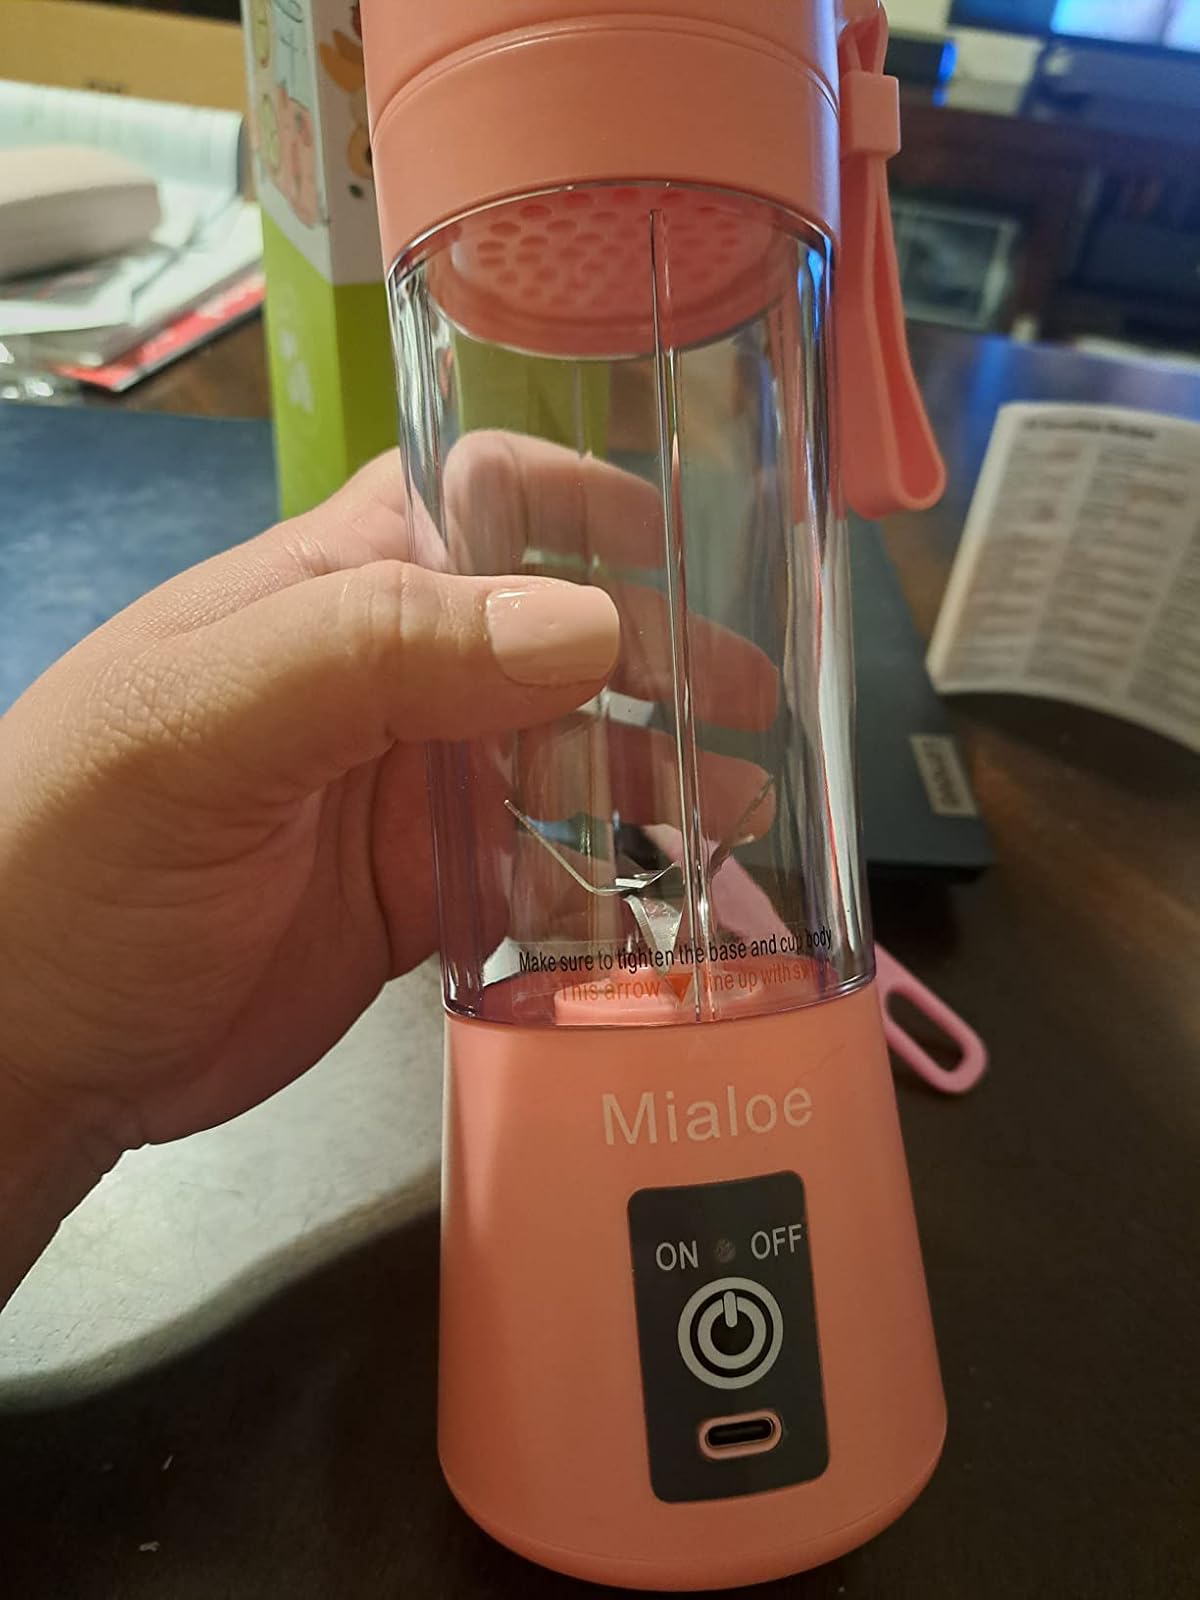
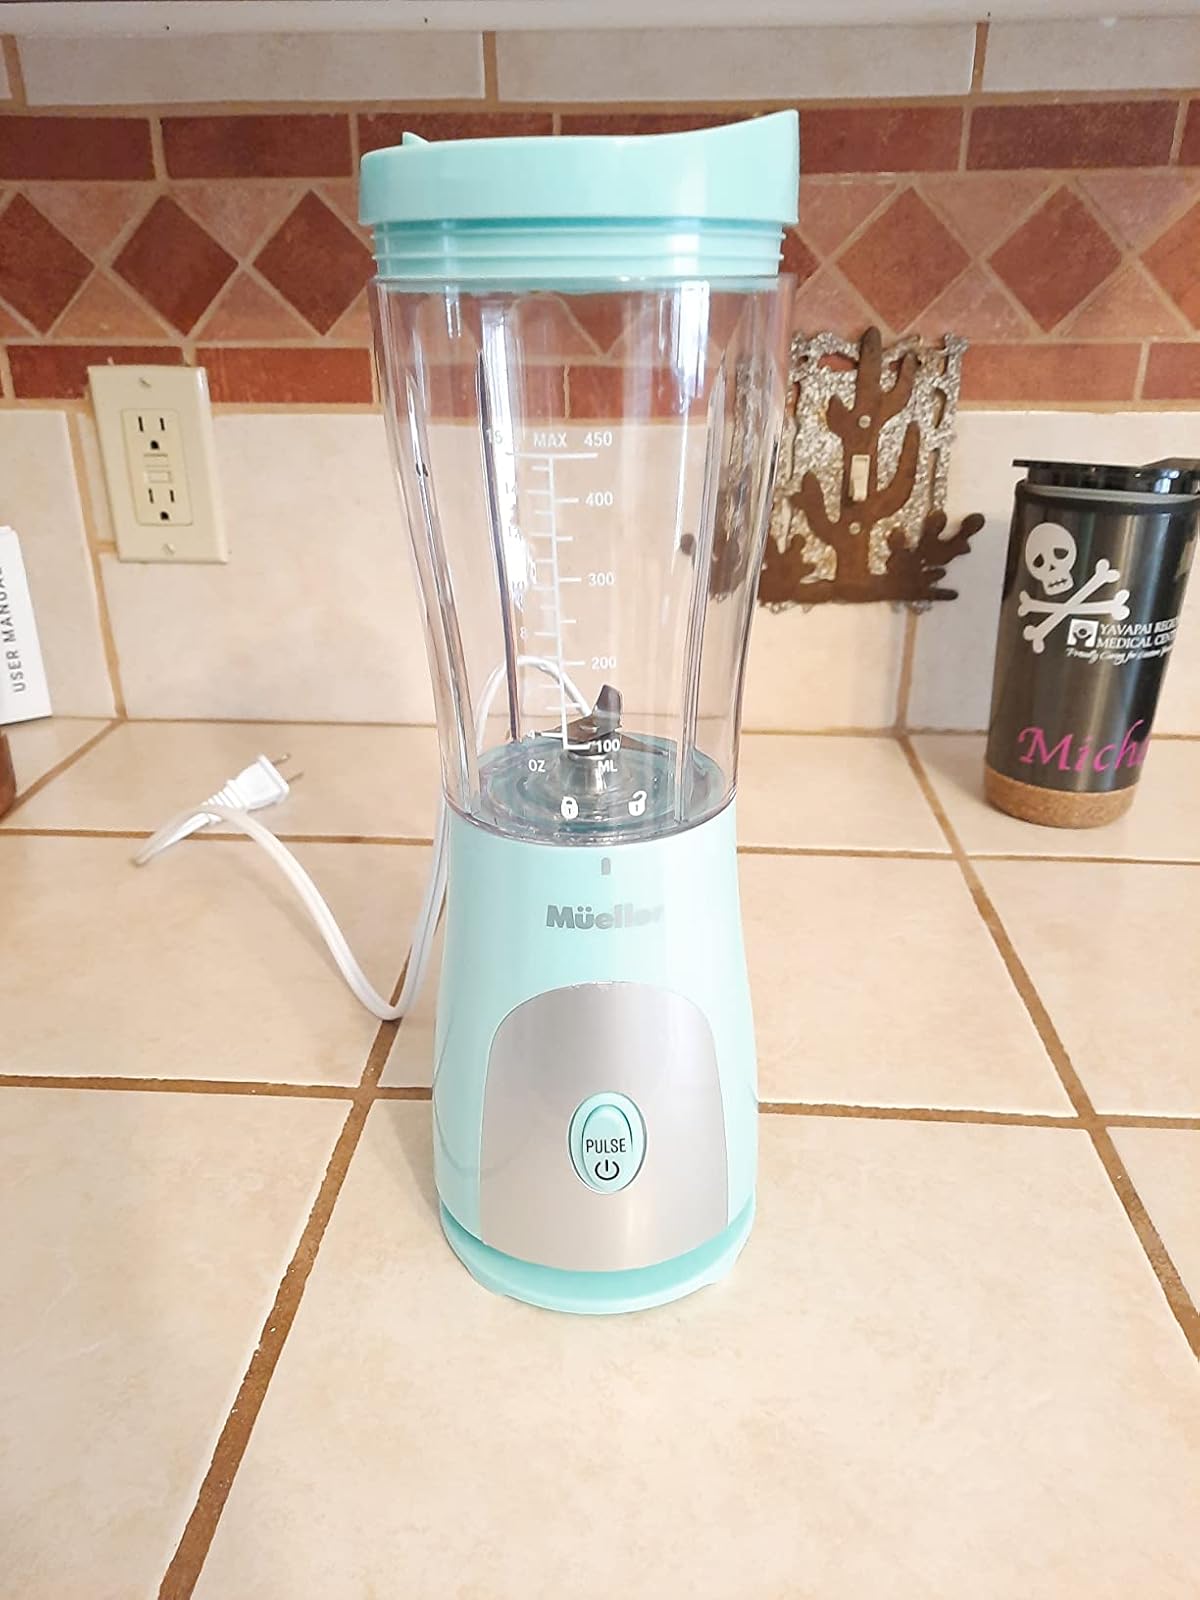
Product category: items_blender
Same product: no